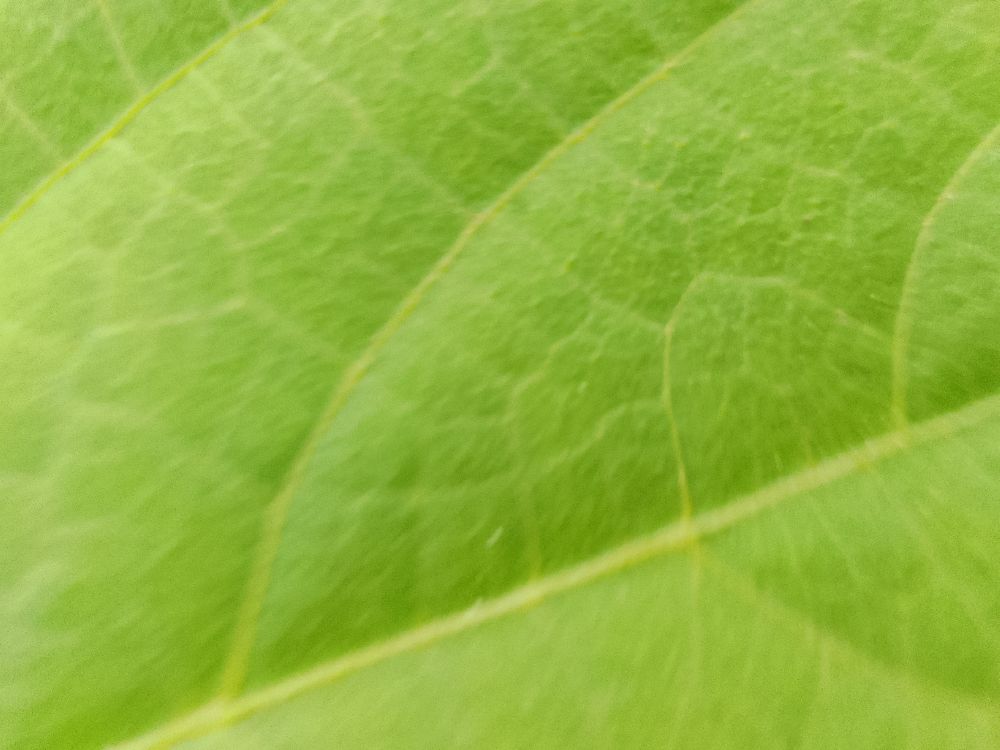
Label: healthy